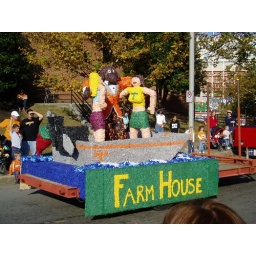
Those girls in the boat are a little scary.